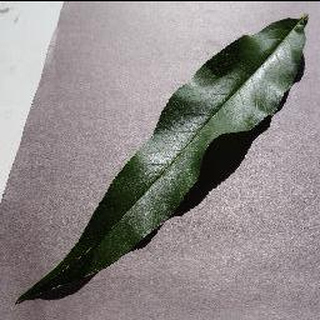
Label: healthy_peach